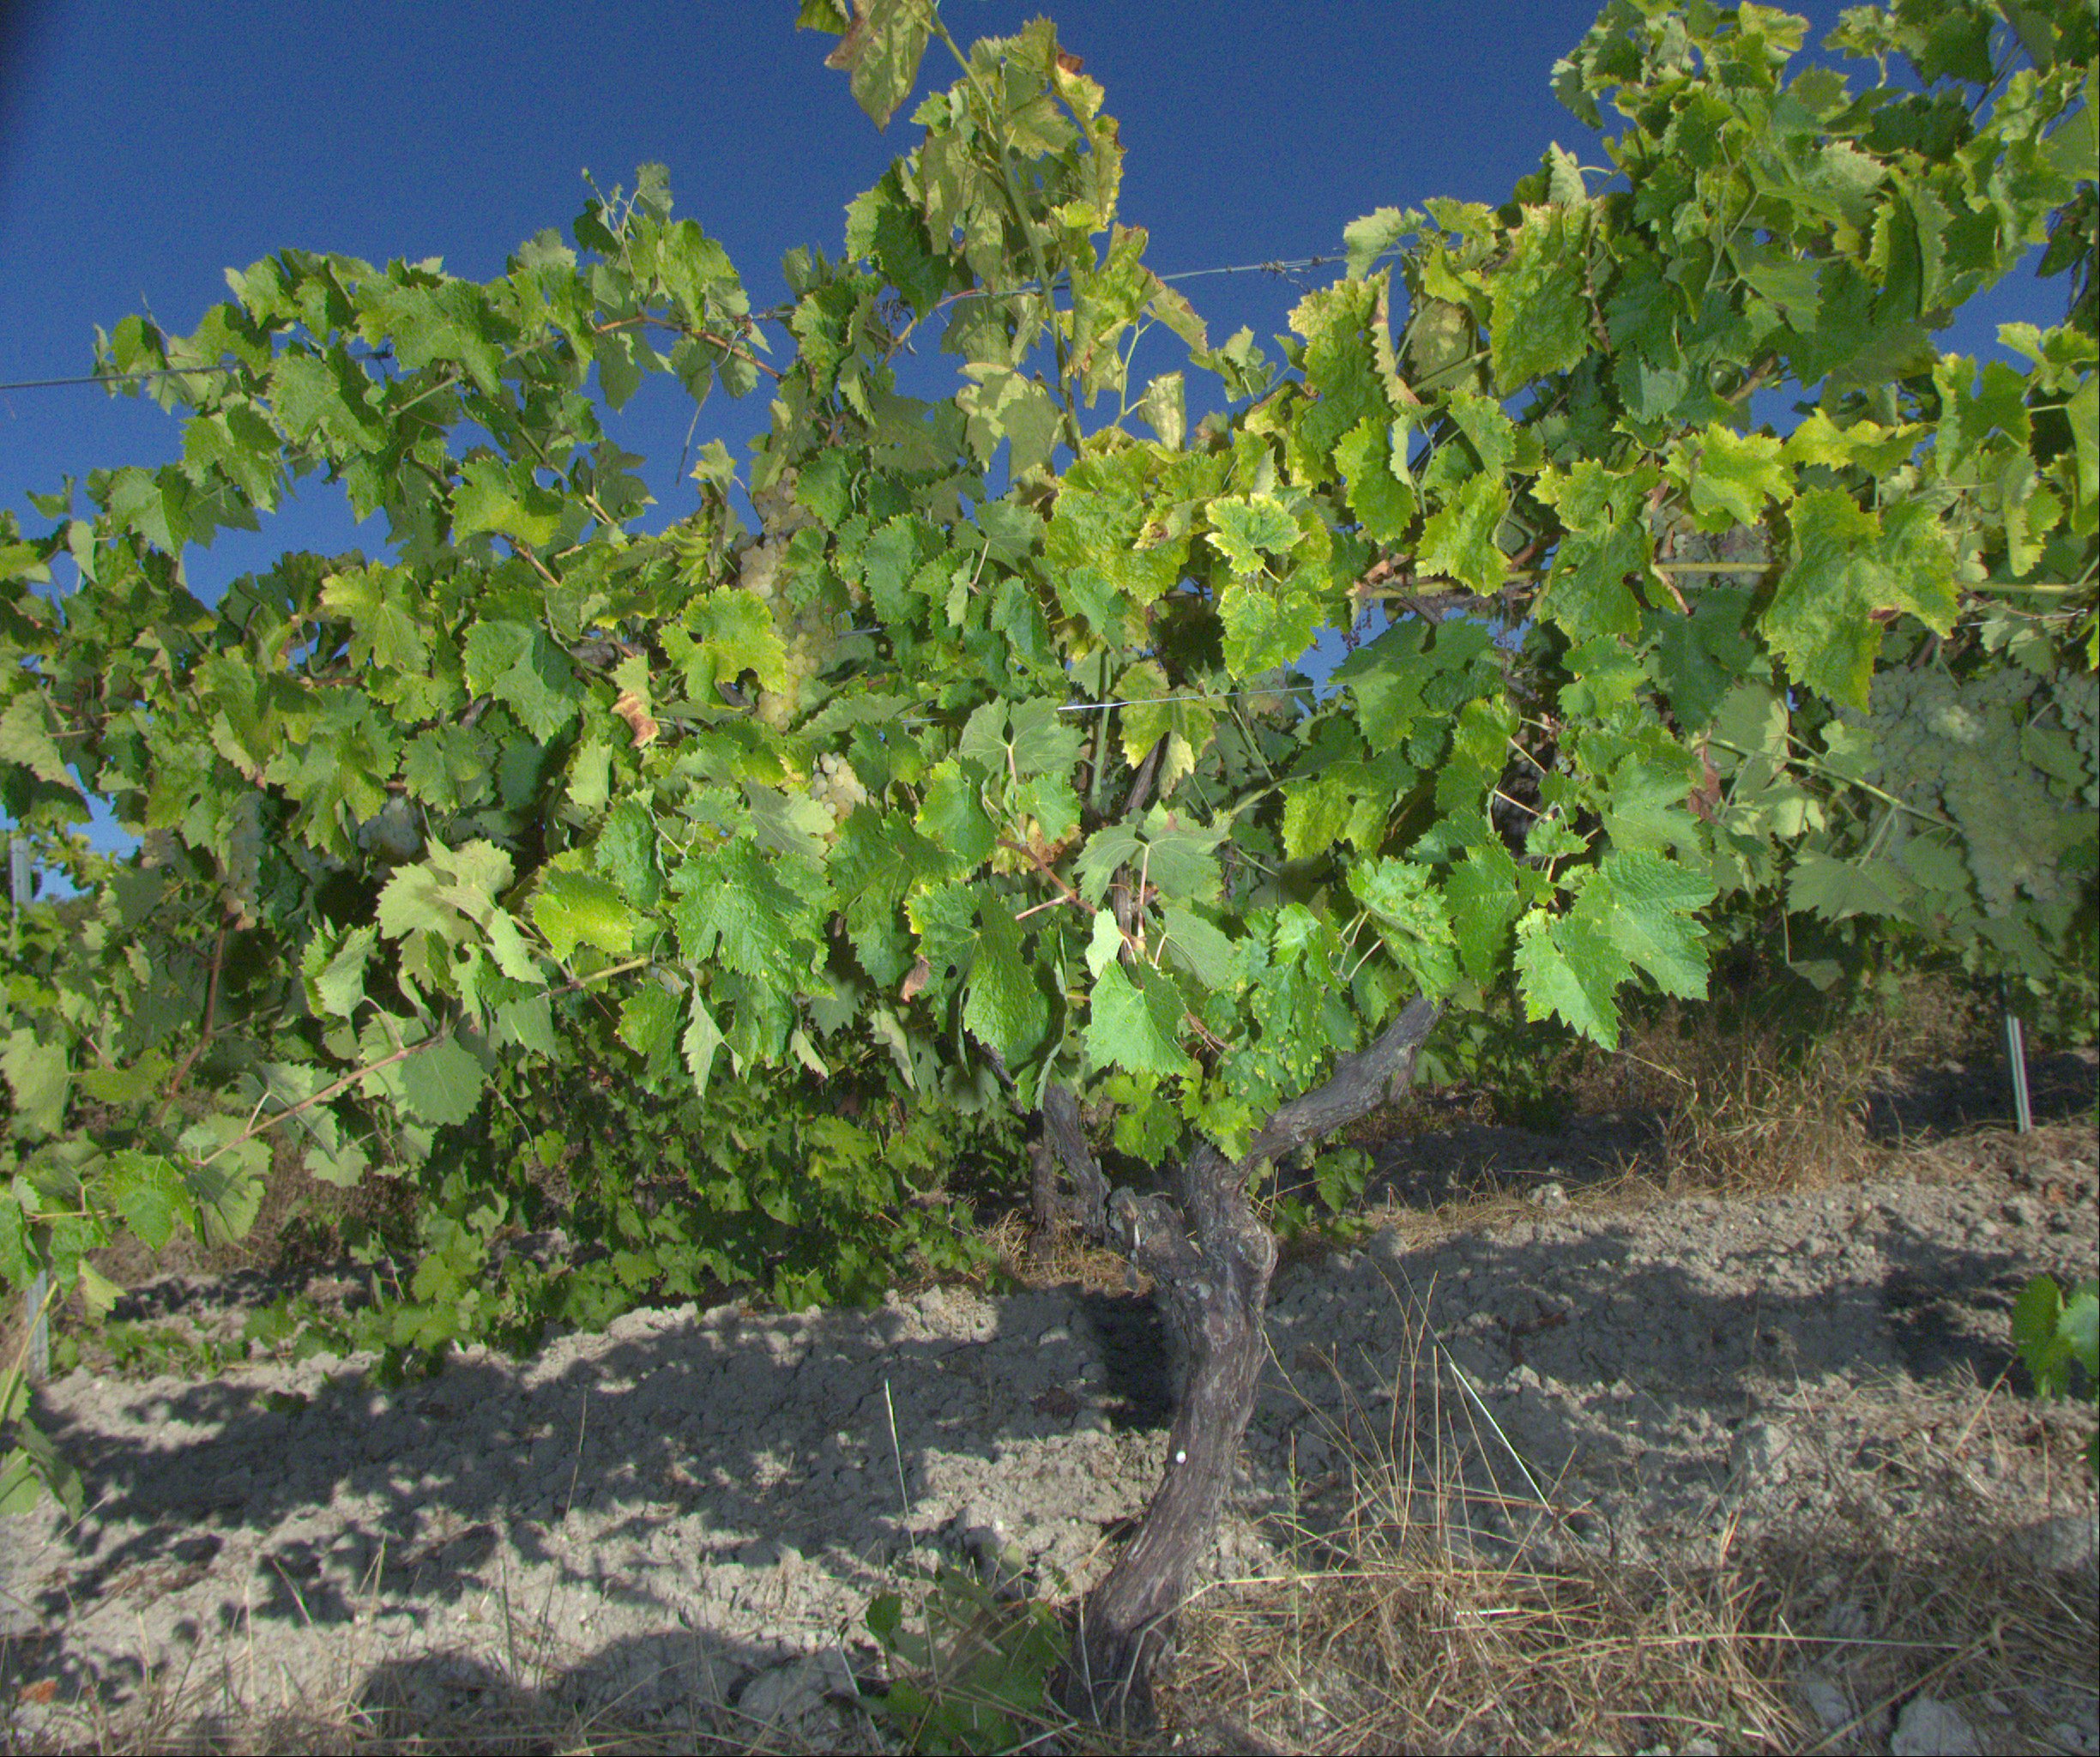
Grape variety: ugni-blanc
Disease: Flavescence dorée (fd)